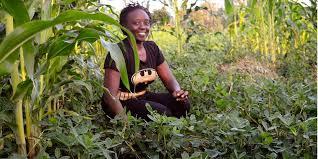
Mwanadada huyu yaonekana ni mkulima kwa sababu picha hili amepiga akiwa amekaa katika shamba lake. Shamba hili lake linaonekana kwamba ameweza kupanda mahindi na pia maharagwe karibu na mahindi haya. Mwanadada huyu ako na furaha kwa sababu yaonekana kwamba zao yake au mimea yake imenawiri vizuri.